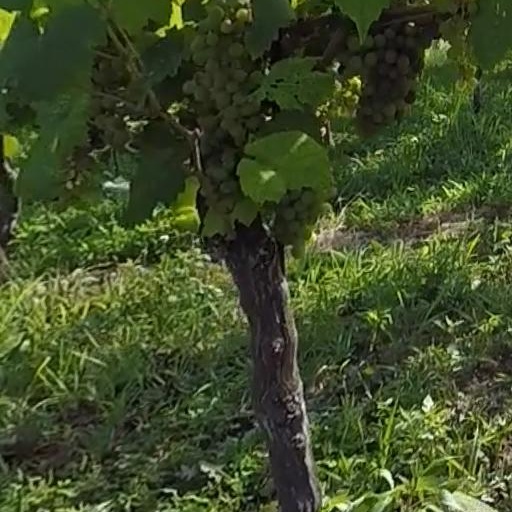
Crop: grape